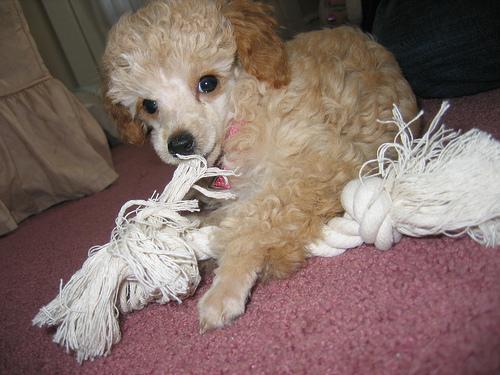
toy_poodle